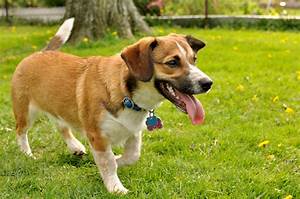
Label: dog